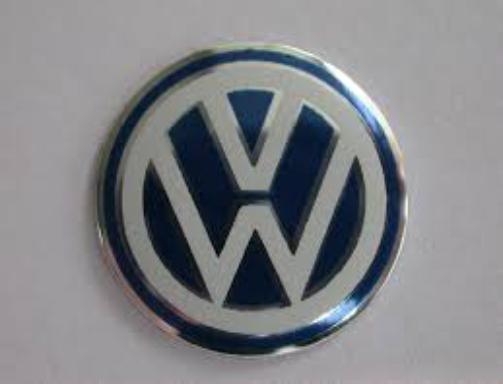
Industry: Transportation